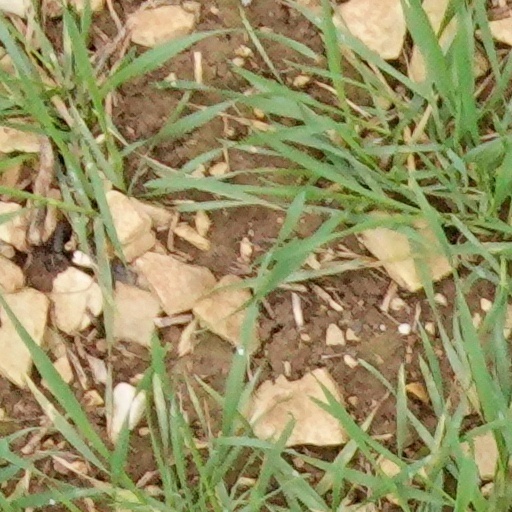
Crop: wheat